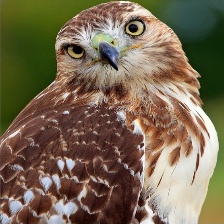
Species: RED TAILED HAWK
Scientific name: BUTEO JAMAICENSIS